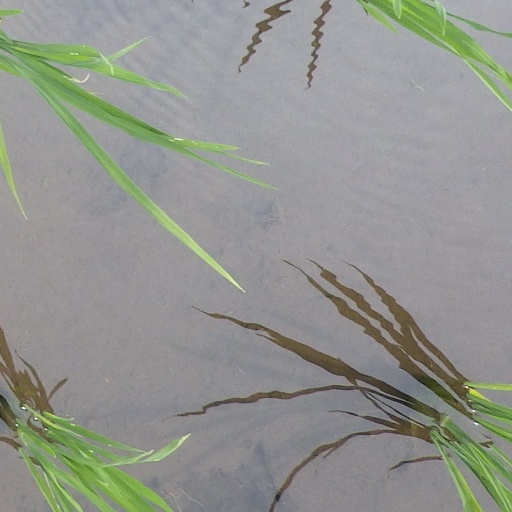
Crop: rice